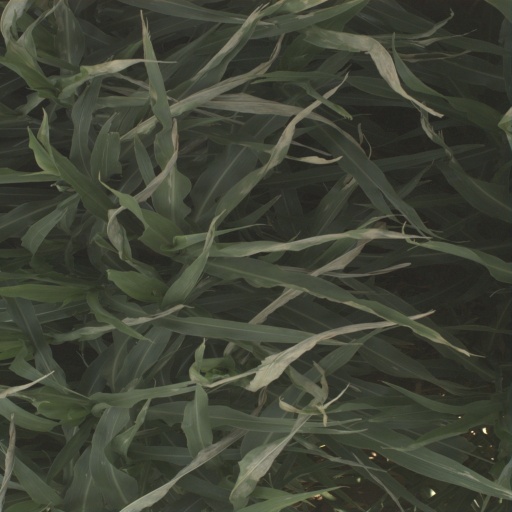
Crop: sorghum